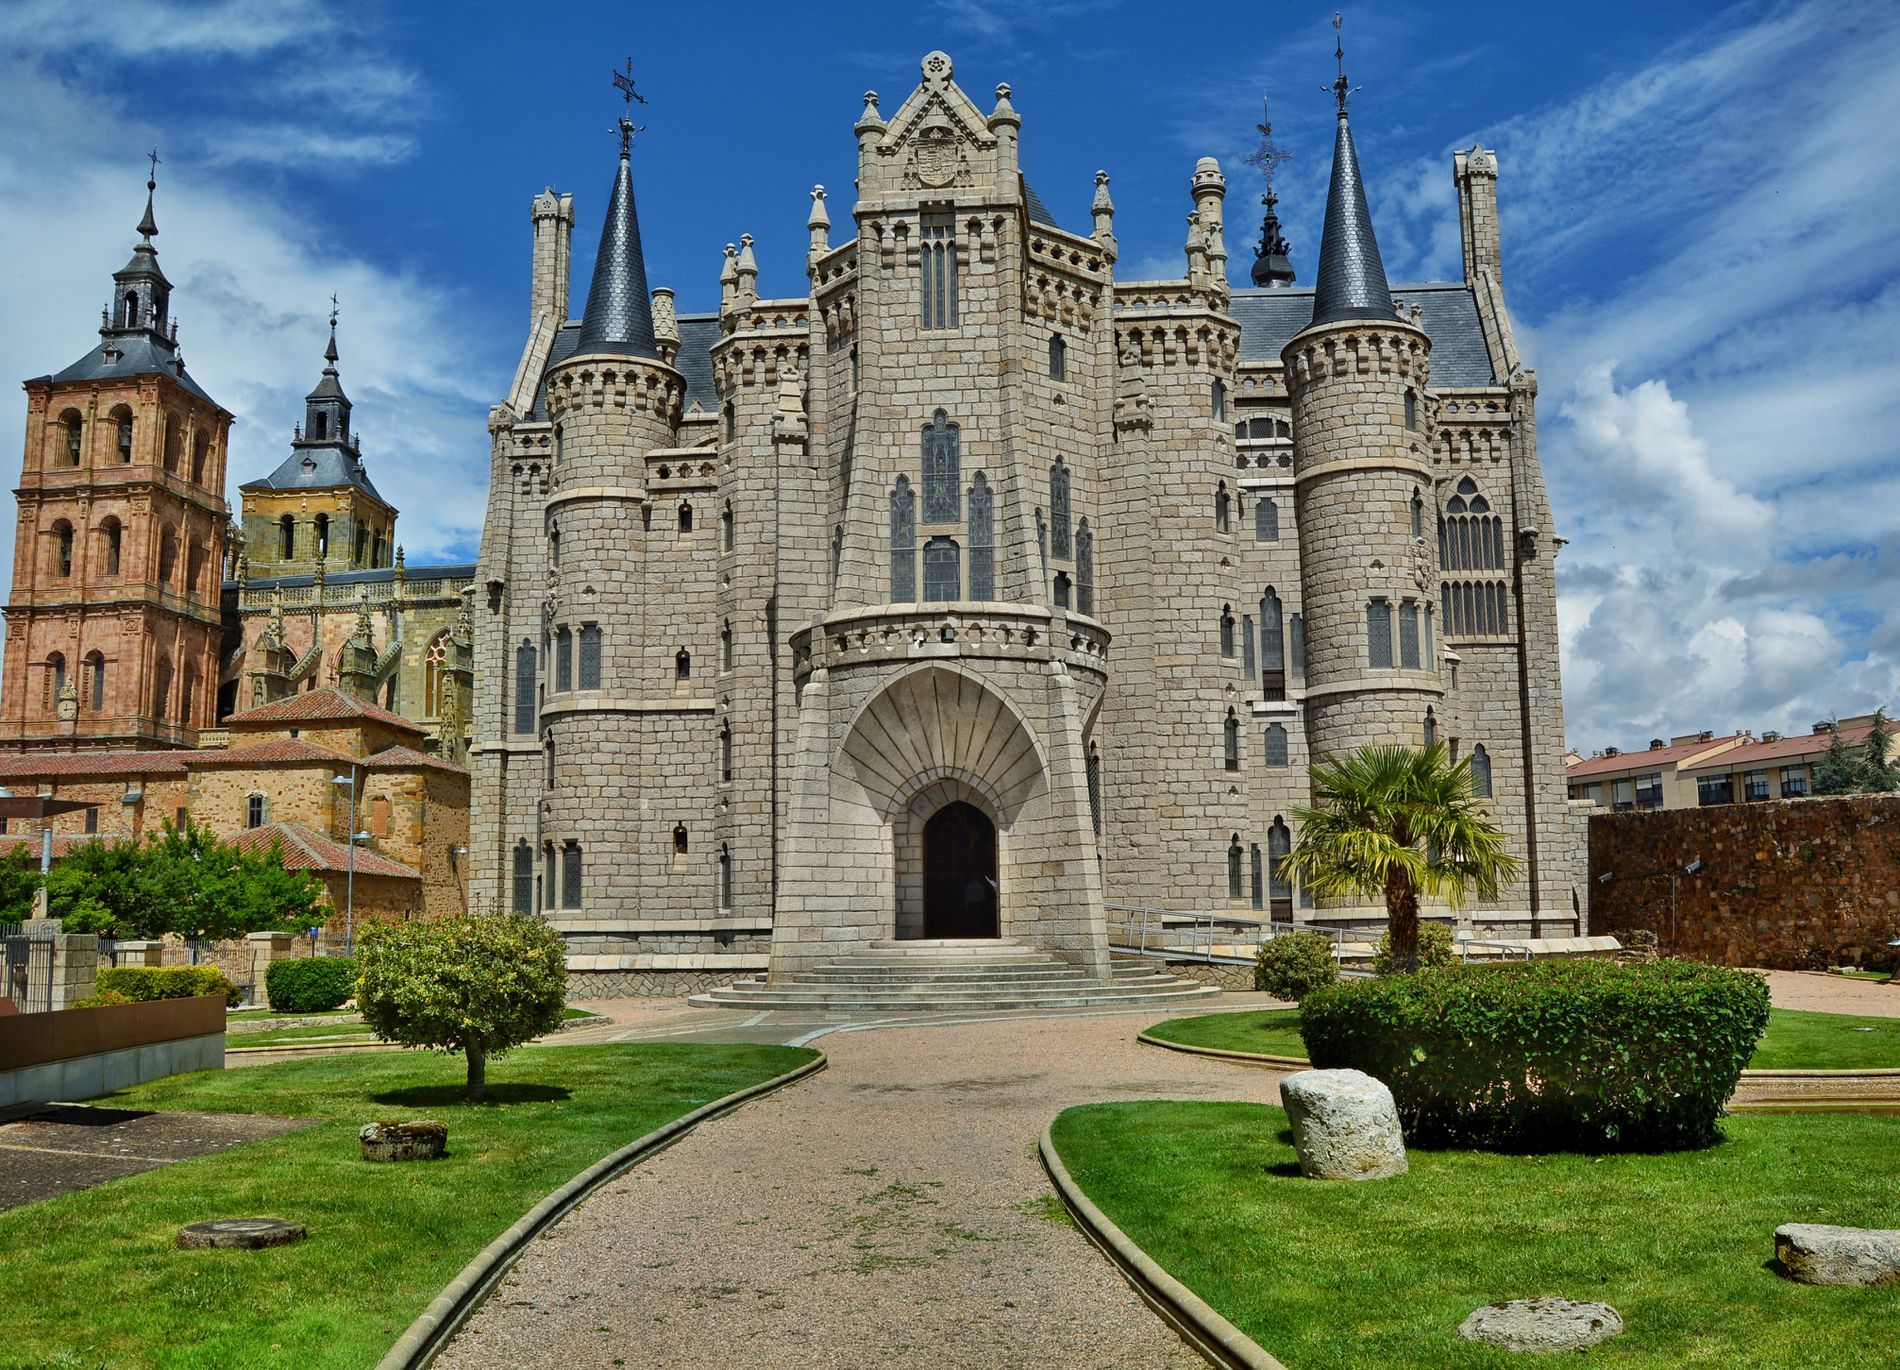
an old Castle
the image focuses on a breathtaking looking castle, it's made out of stones, the structure is surrounded by good looking buildings too and a nice garden.
this landscape photograph was taken at eye level, the main subject here is the stone castle with sharp edges, the background features a party cloudy sky, with nice buildings in the background, a brick wall and a nice garden, the mood is historic, and the color palette is neutral and vibrant.
Labels: Arch, Architecture, Gothic Arch, Building, Grass, Plant, Castle, Fortress, Landmark, Spire, Tower, Housing, House, Sky, Outdoor
Camera: NIKON CORPORATION NIKON D5200
Aperture: F10
Exposure: 1/400 sec
ISO: 100
Focal length: 18.0 mm